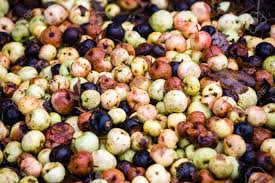
Waste category: biological